Valley View School (Salida, Colorado)

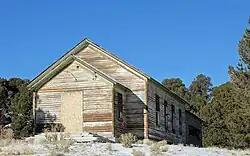

The Valley View School, at 8465 County Road 140 about west of Salida, Colorado was built in 1903. It was listed on the National Register of Historic Places in 2003.